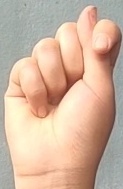
ASL sign: T